The Truth Channel

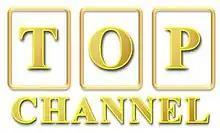
The Old Path (TOP) Channel logo

The Old Path (TOP) Channel (branded as TOP Channel) was founded as a religious broadcast station owned and operated by the Members Church of God International (MCGI), an international Christian organization with headquarters in the Philippines. The station carries the 24/7 English broadcast of "Ang Dating Daan" (English: The Old Path), the longest-running religious program in the Philippines, hosted by international televangelist and MCGI's Overall Servant Bro. Eli Soriano for English-speaking countries in North America, Middle East, Europe and Asia.